Russian conquest of the Caucasus

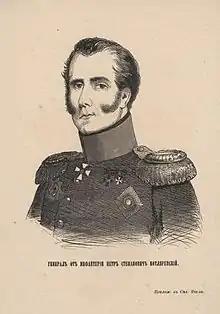
Kotlyarevsky, the hero of Akhalkalaki and Lenkoran whose victory ended the Persian war

During this period Russia was at war with Persia (1804-13) and Turkey (1806-12). Most Russian forces were tied up dealing with Napoleon and the main Russo-Turkish conflict was on the other side of the Black Sea. The Turkish war left the frontier unchanged and the Persian war forced Persia to recognize the Russian conquest of the eastern Transcaucasus and Caspian coast. Viceroys of the Caucasus during the war years were 1802: Pavel Tsitsianov, 1806: Ivan Gudovich 1809: Alexander Tormasov 1811: Philip Osipovich Paulucci 1812: Nikolay Rtischev.